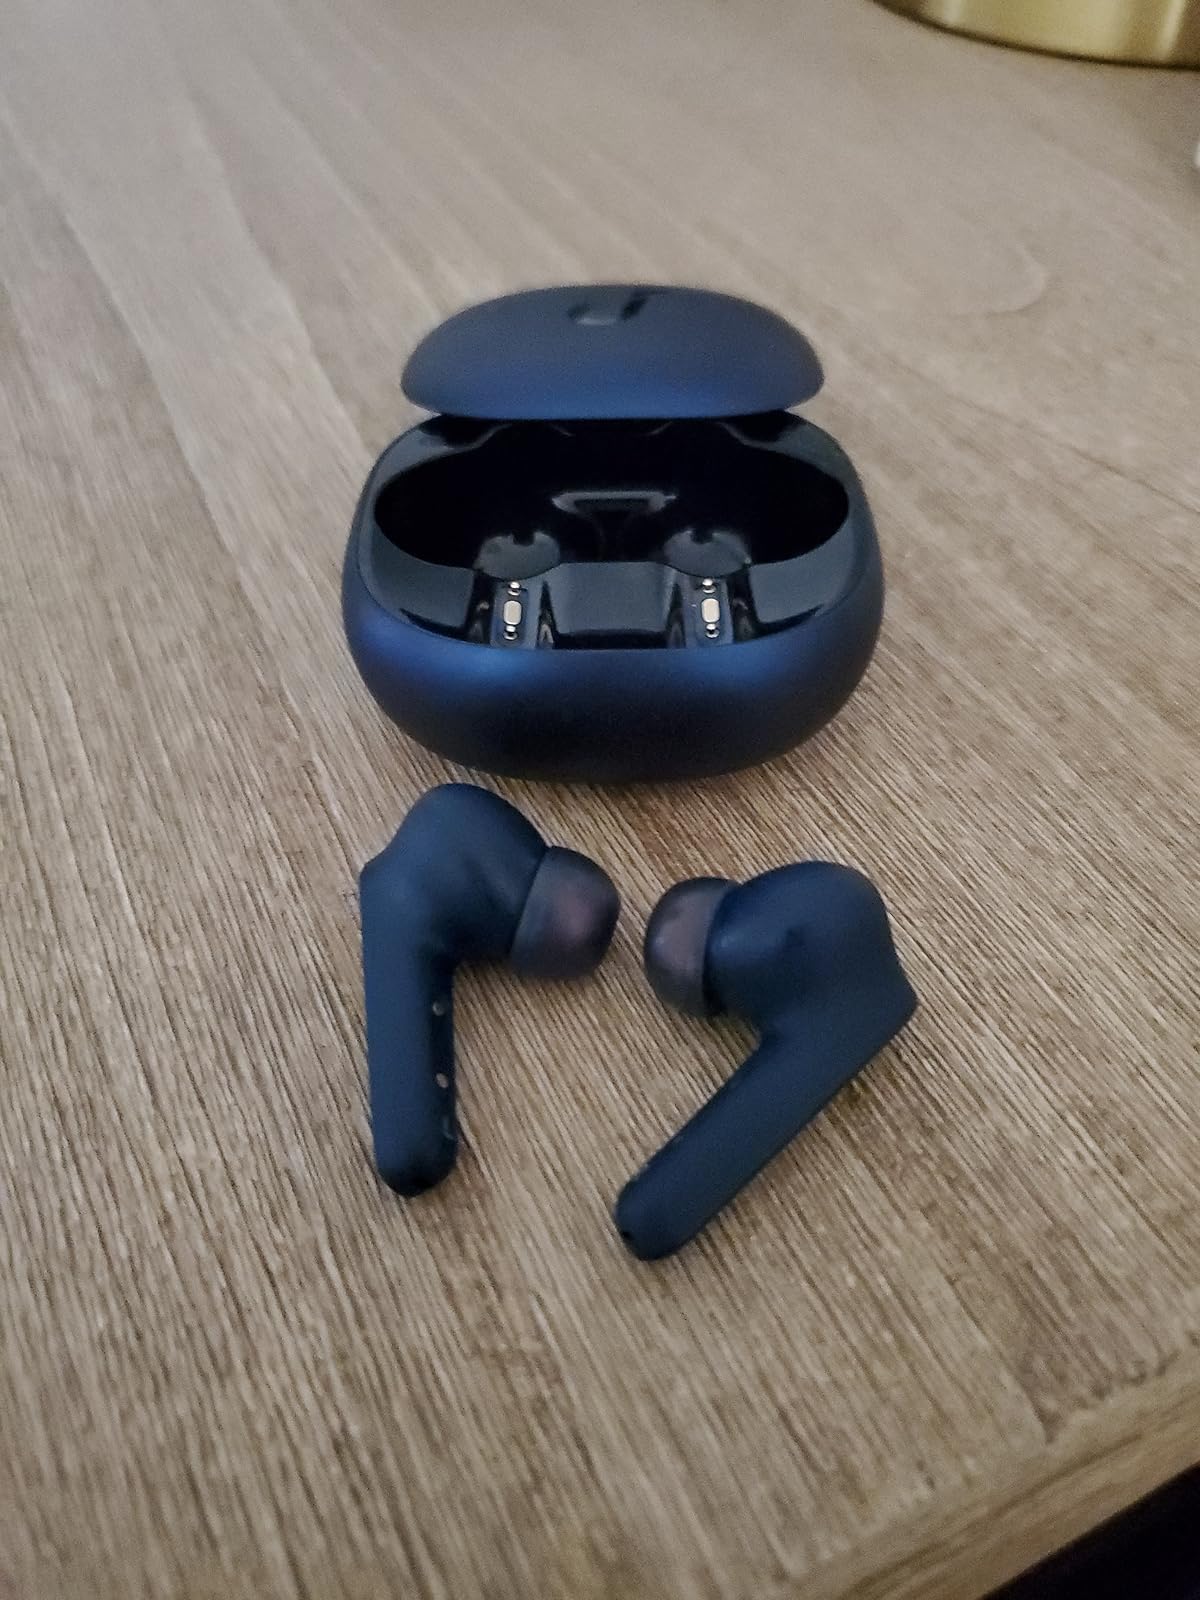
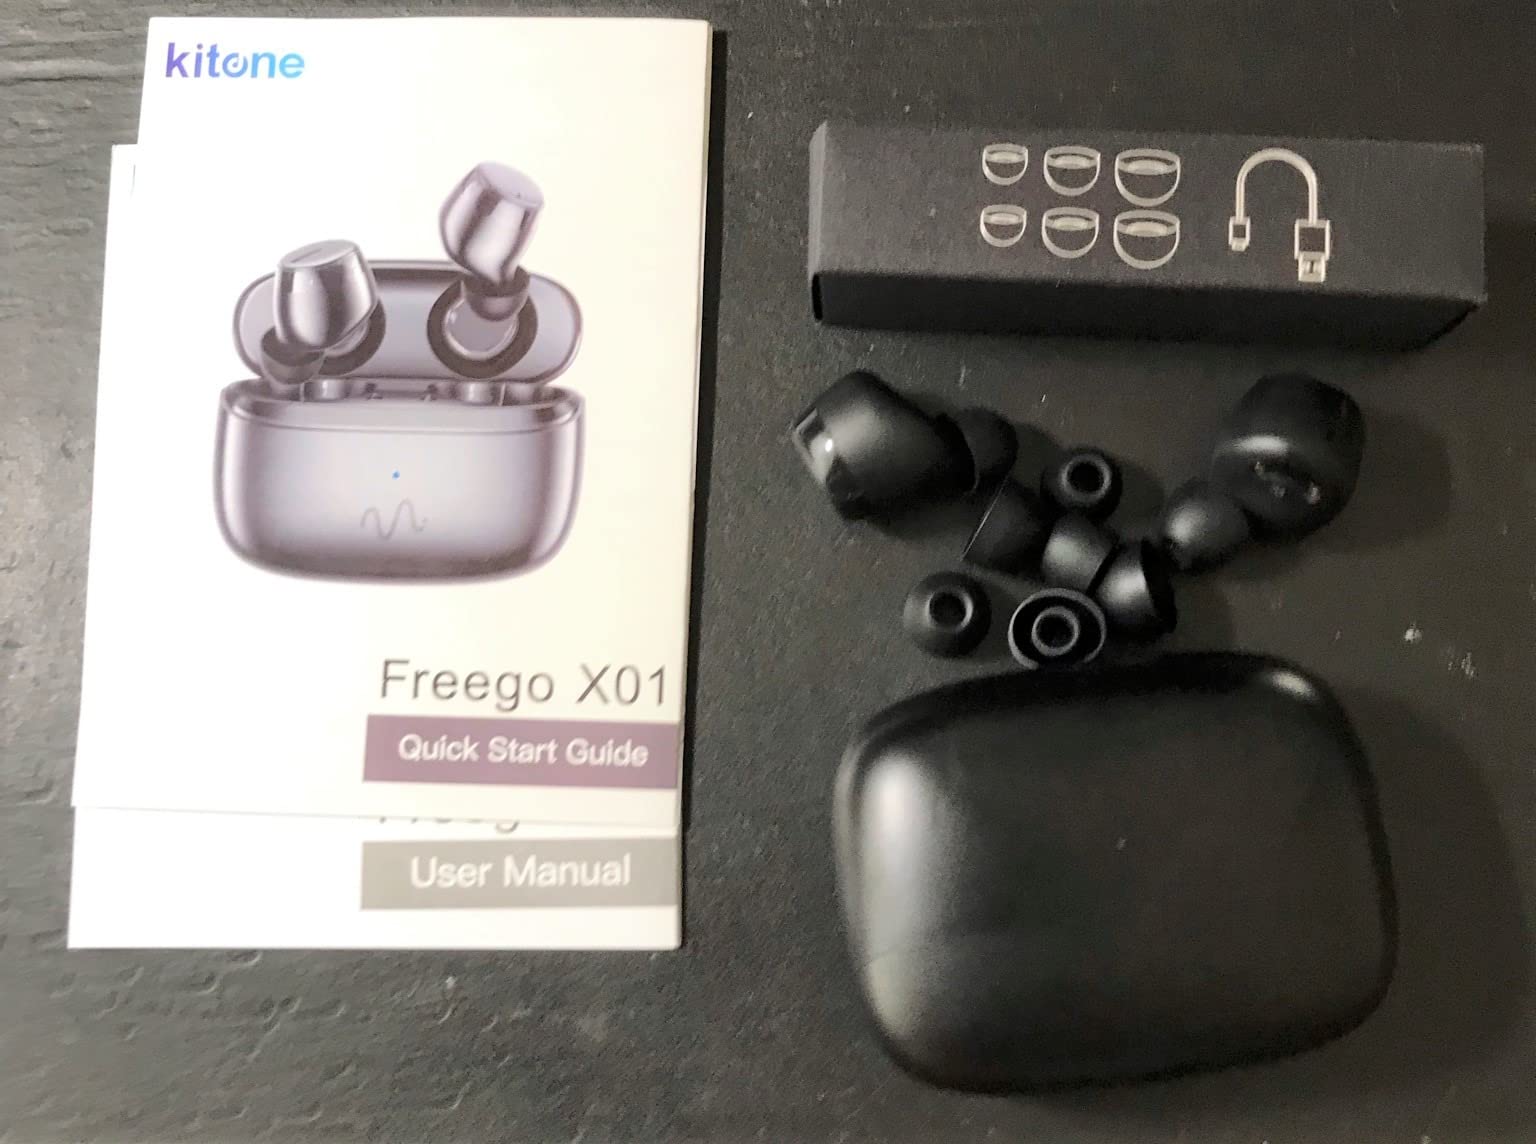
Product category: earbuds
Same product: no